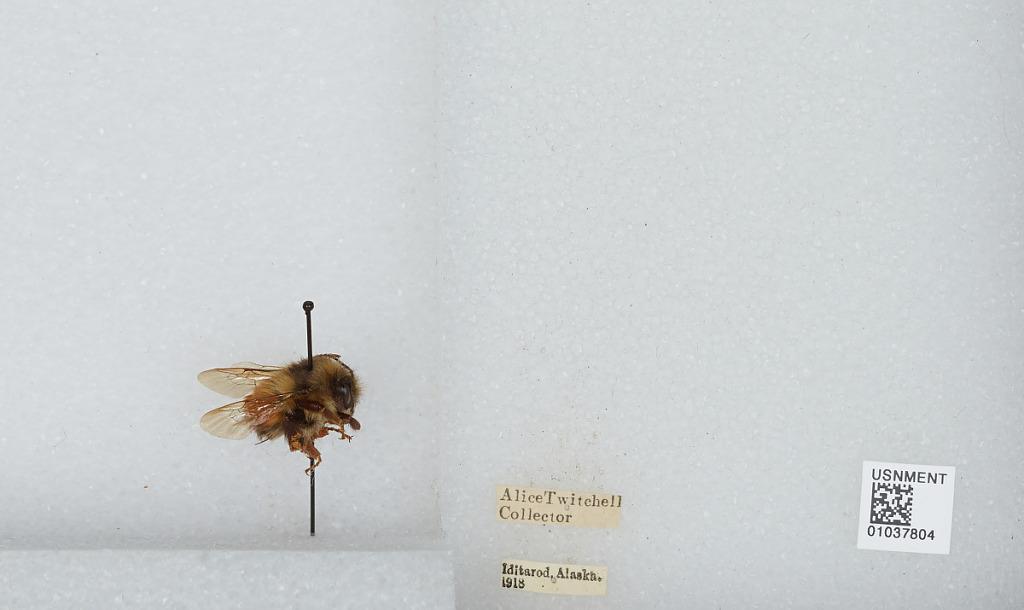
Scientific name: Bombus (Pyrobombus) sylvicola Kirby
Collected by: A. Twitchell
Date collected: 1918--
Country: United States
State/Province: Alaska
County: Yukon-Koyukuk
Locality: Iditarod
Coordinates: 62.5444, -158.095